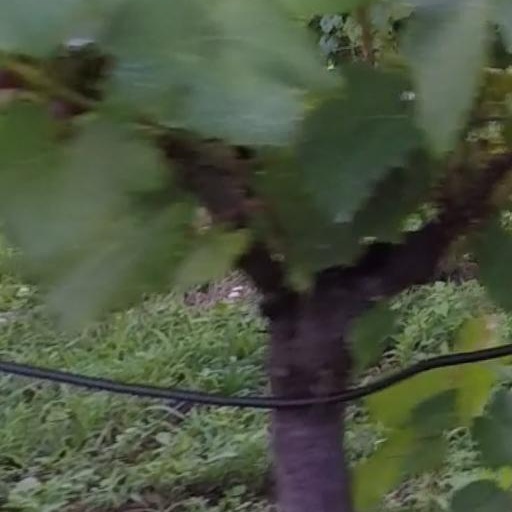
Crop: grape